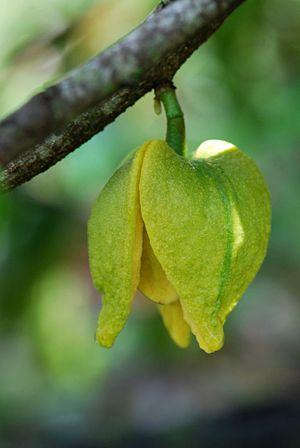
Annona muricata, fleur, Martinique
Le Corossolier, Annona muricata, est un petit arbre de la famille des Annonaceae, originaire du nord de l'Amérique du Sud, cultivé dans les régions tropicales pour son fruit comestible, le corossol. Le terme « corossol » est aussi utilisé pour désigner l'arbre.